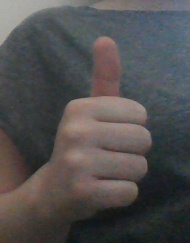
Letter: aleff